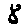
Label: 8